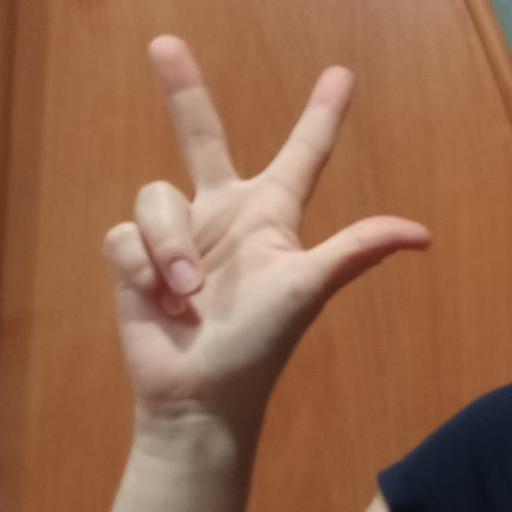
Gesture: three2